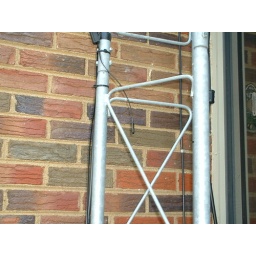
temperature probe hanging. down between the tower at. 6ft above ground, north side. of house